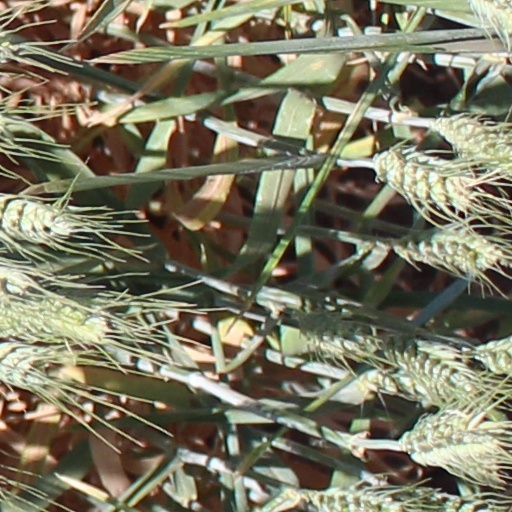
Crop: wheat